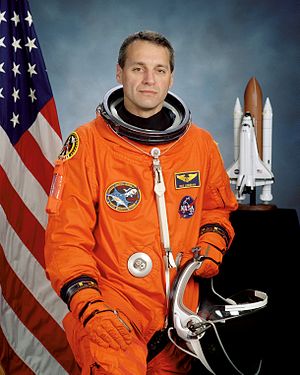
Richard Linnehan
Richard Michael Linnehan er en NASA-astronaut, og har indtil videre fløjet fire rumfærgemissioner STS-78, STS-90, STS-109 og STS-123. Han har i alt udført 6 rumvandringer.